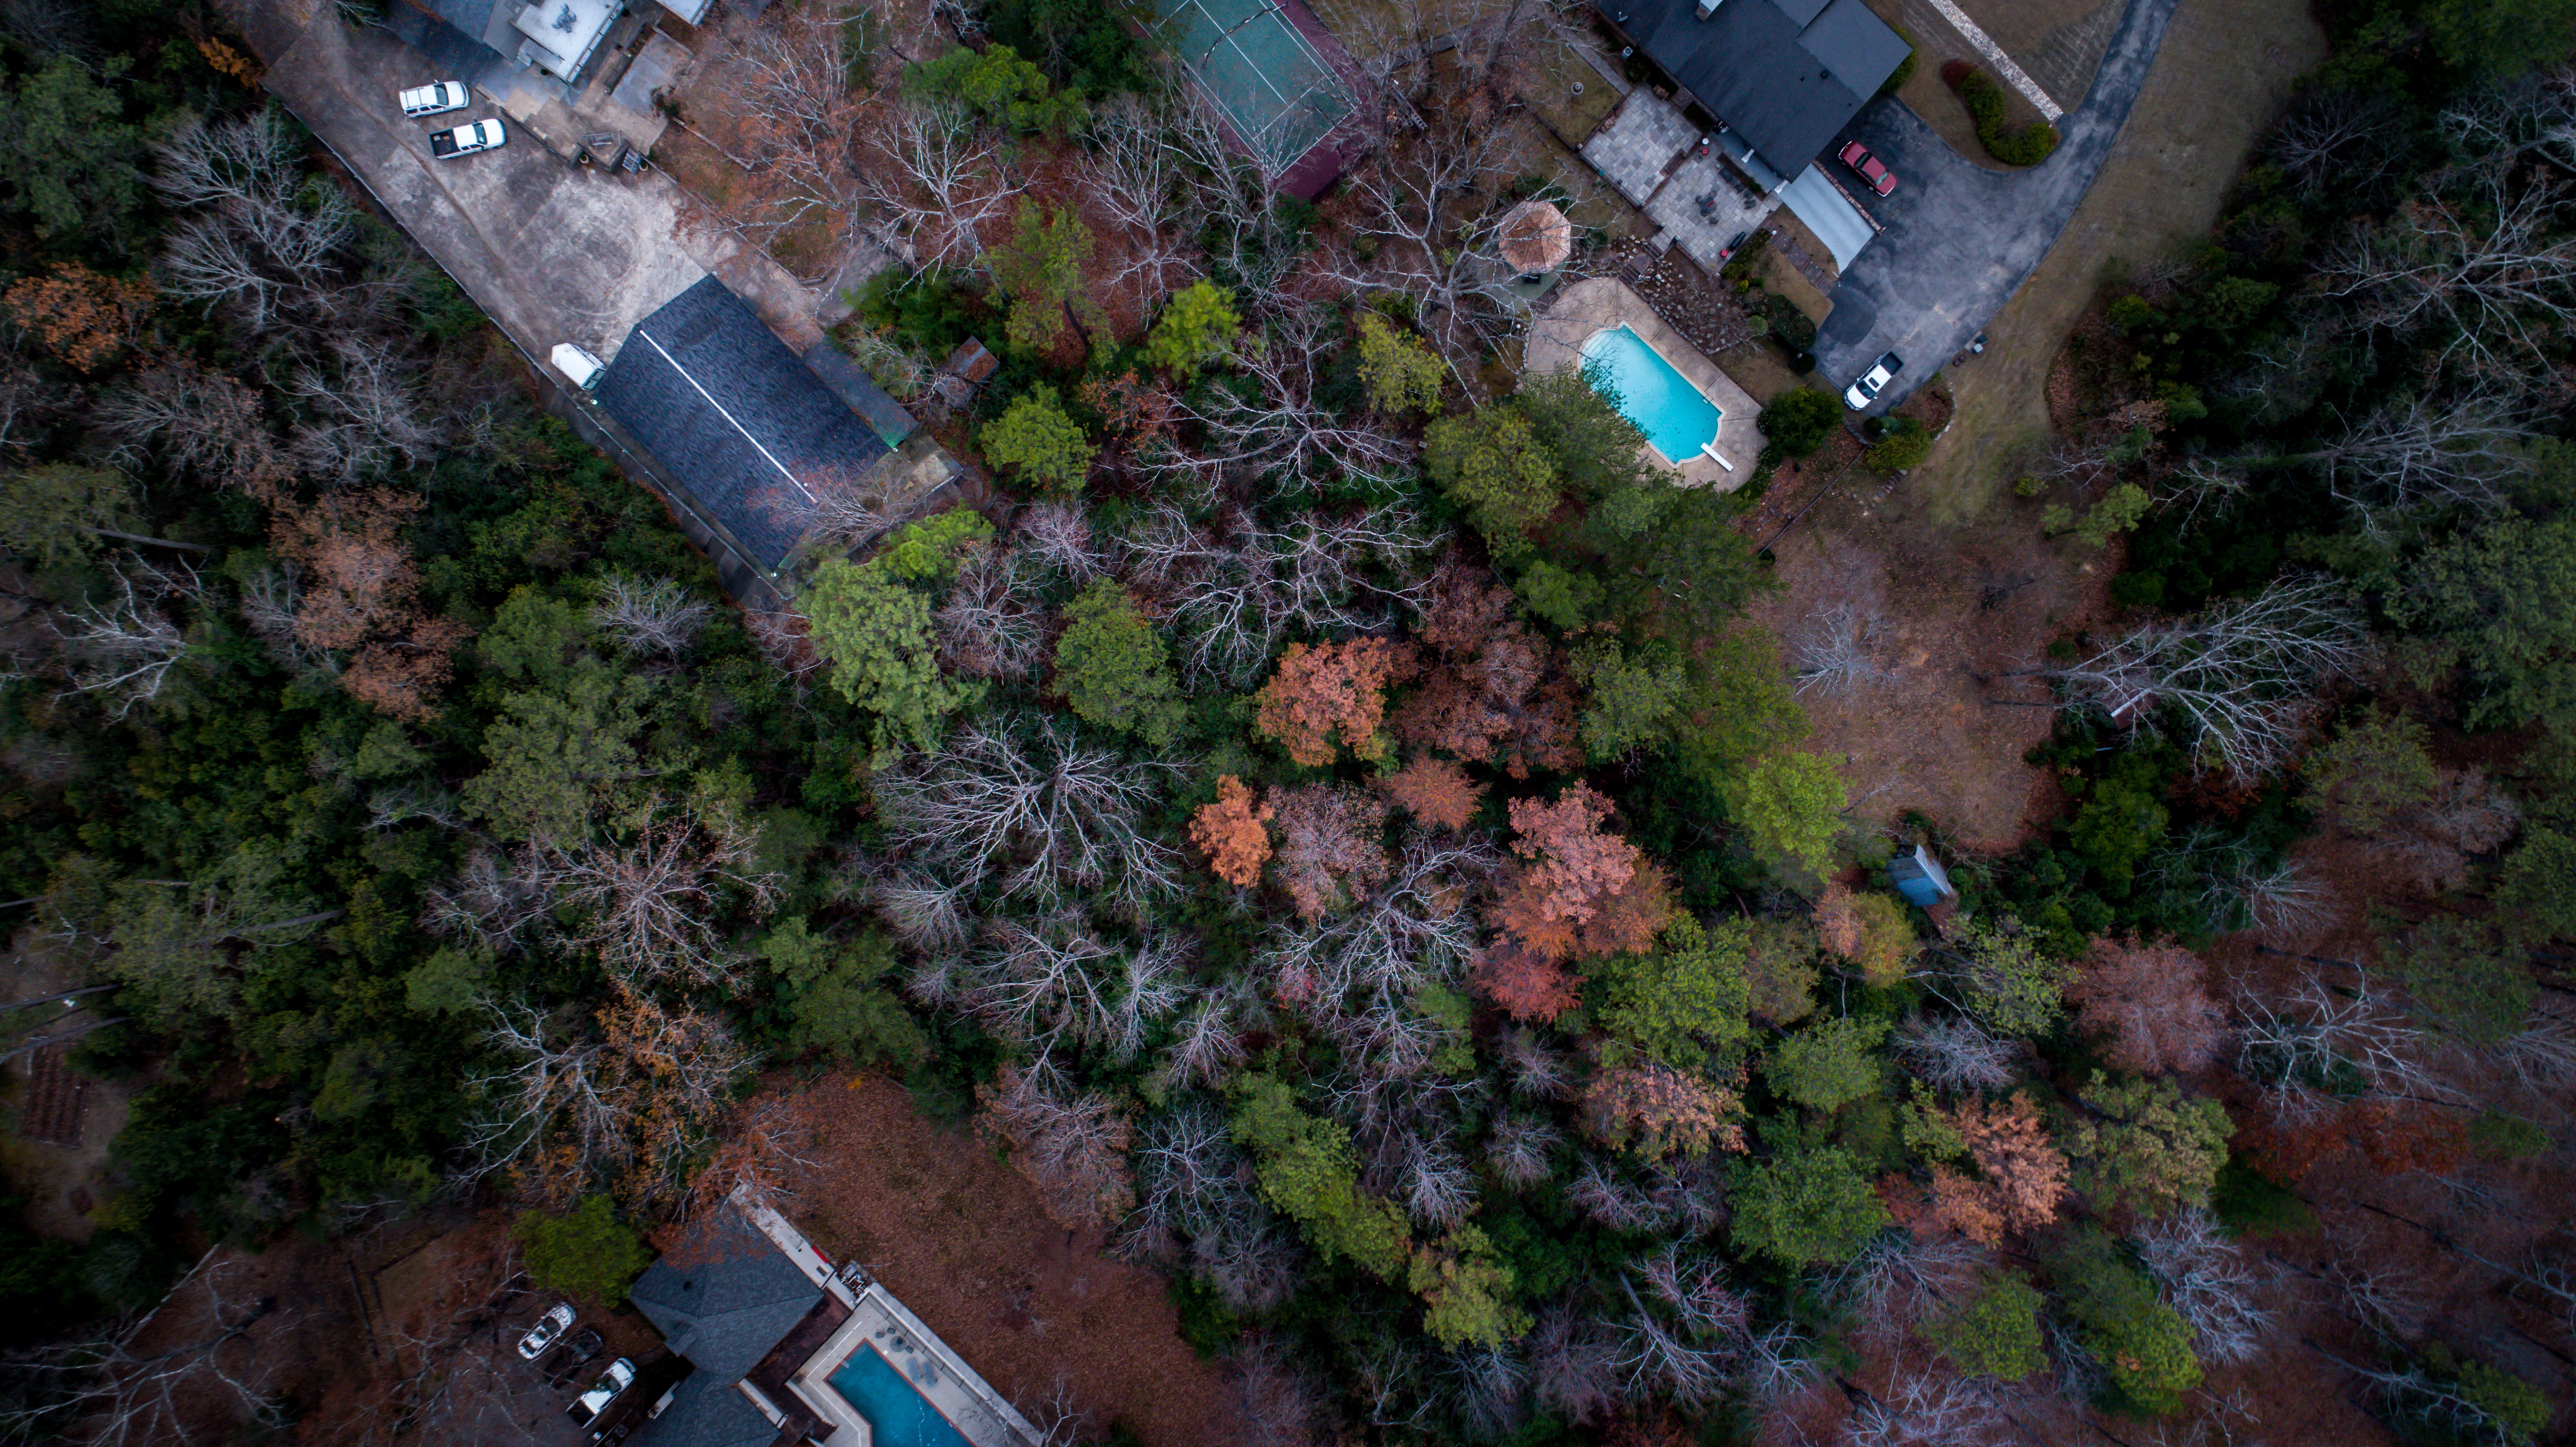
tree, forest, rooftop, terrain, aerial view, drone view, screenshot, aerial photography, woody plant, geological phenomenon